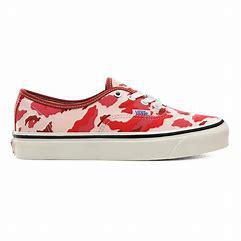
Brand: Vans
Model: Anaheim Factory Authentic 44 DX